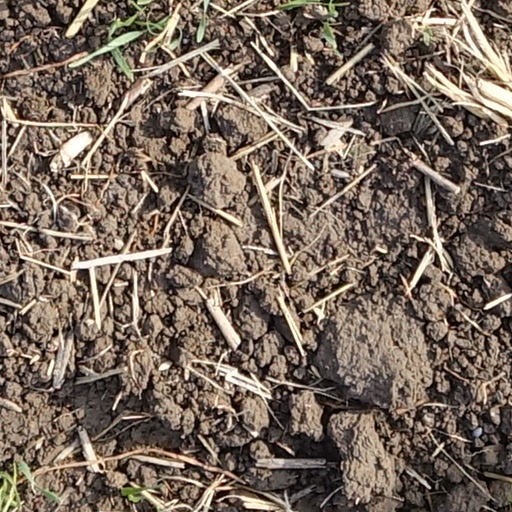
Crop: wheat